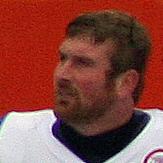
Age: 30